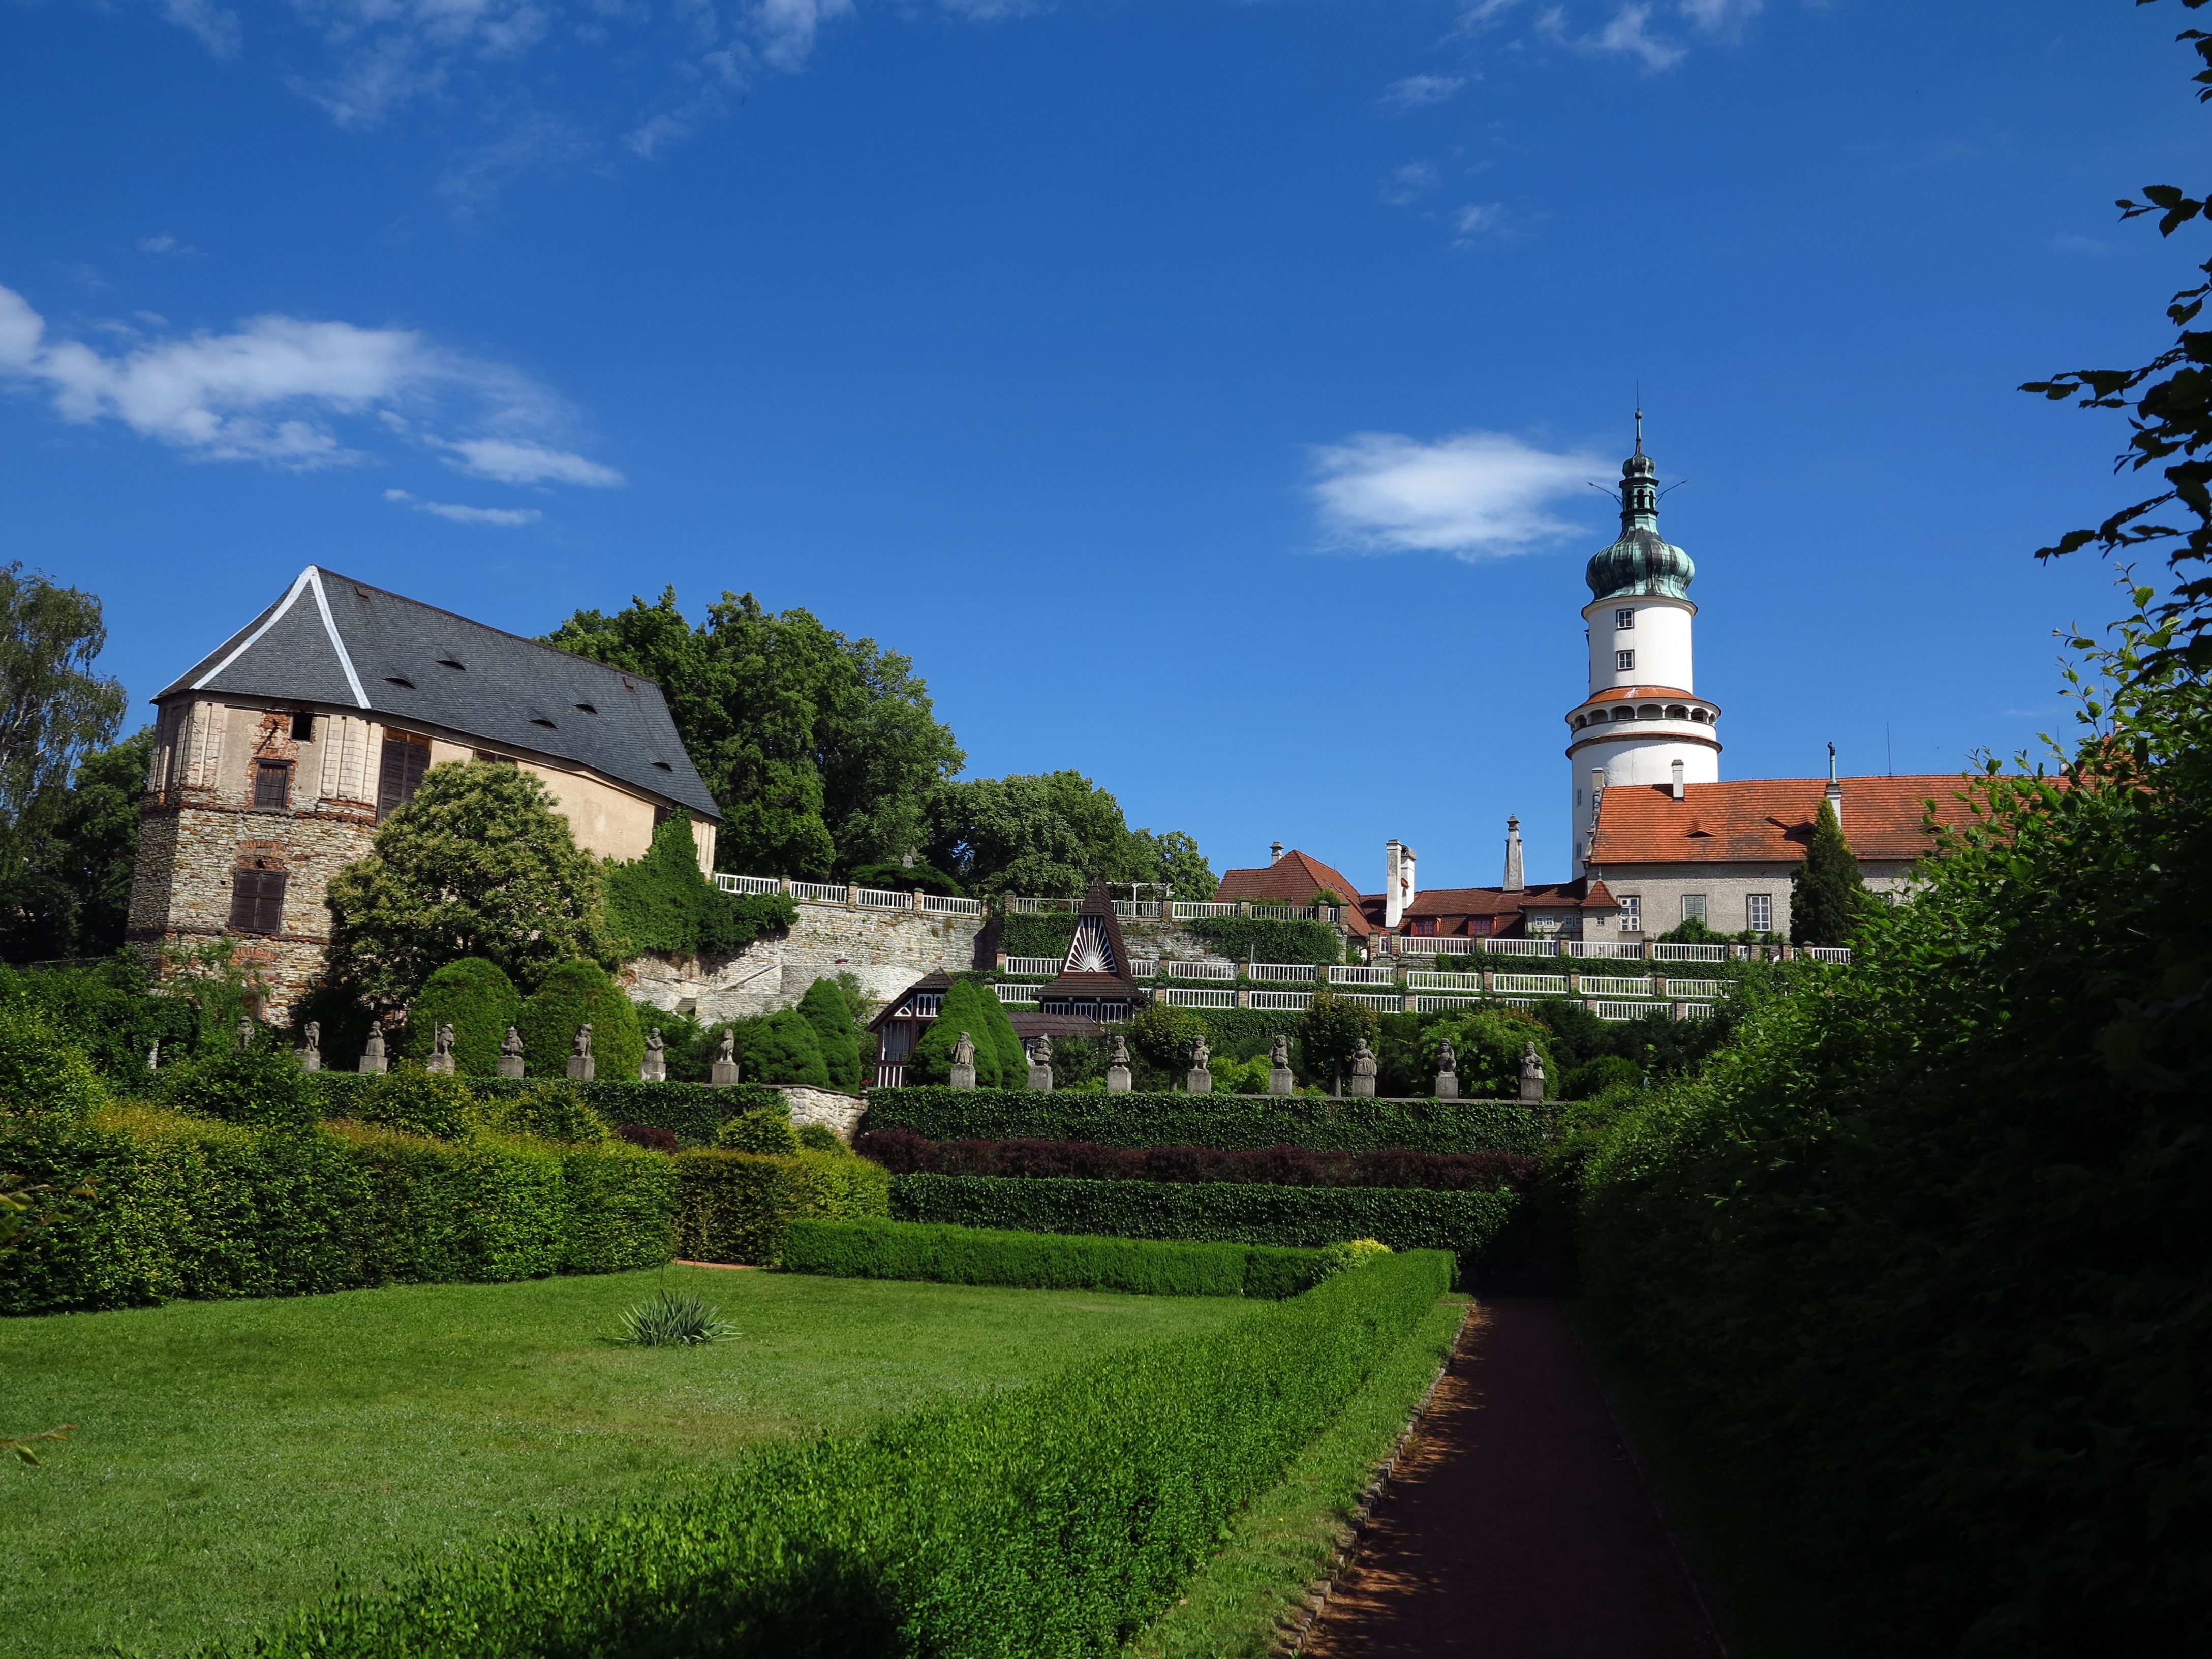
landscape, architecture, hill, building, chateau, monument, village, tower, castle, landmark, fortification, garden, place of worship, monastery, history, renaissance, estate, rural area, statuary, castle garden, nove mesto nad metuji, water castle